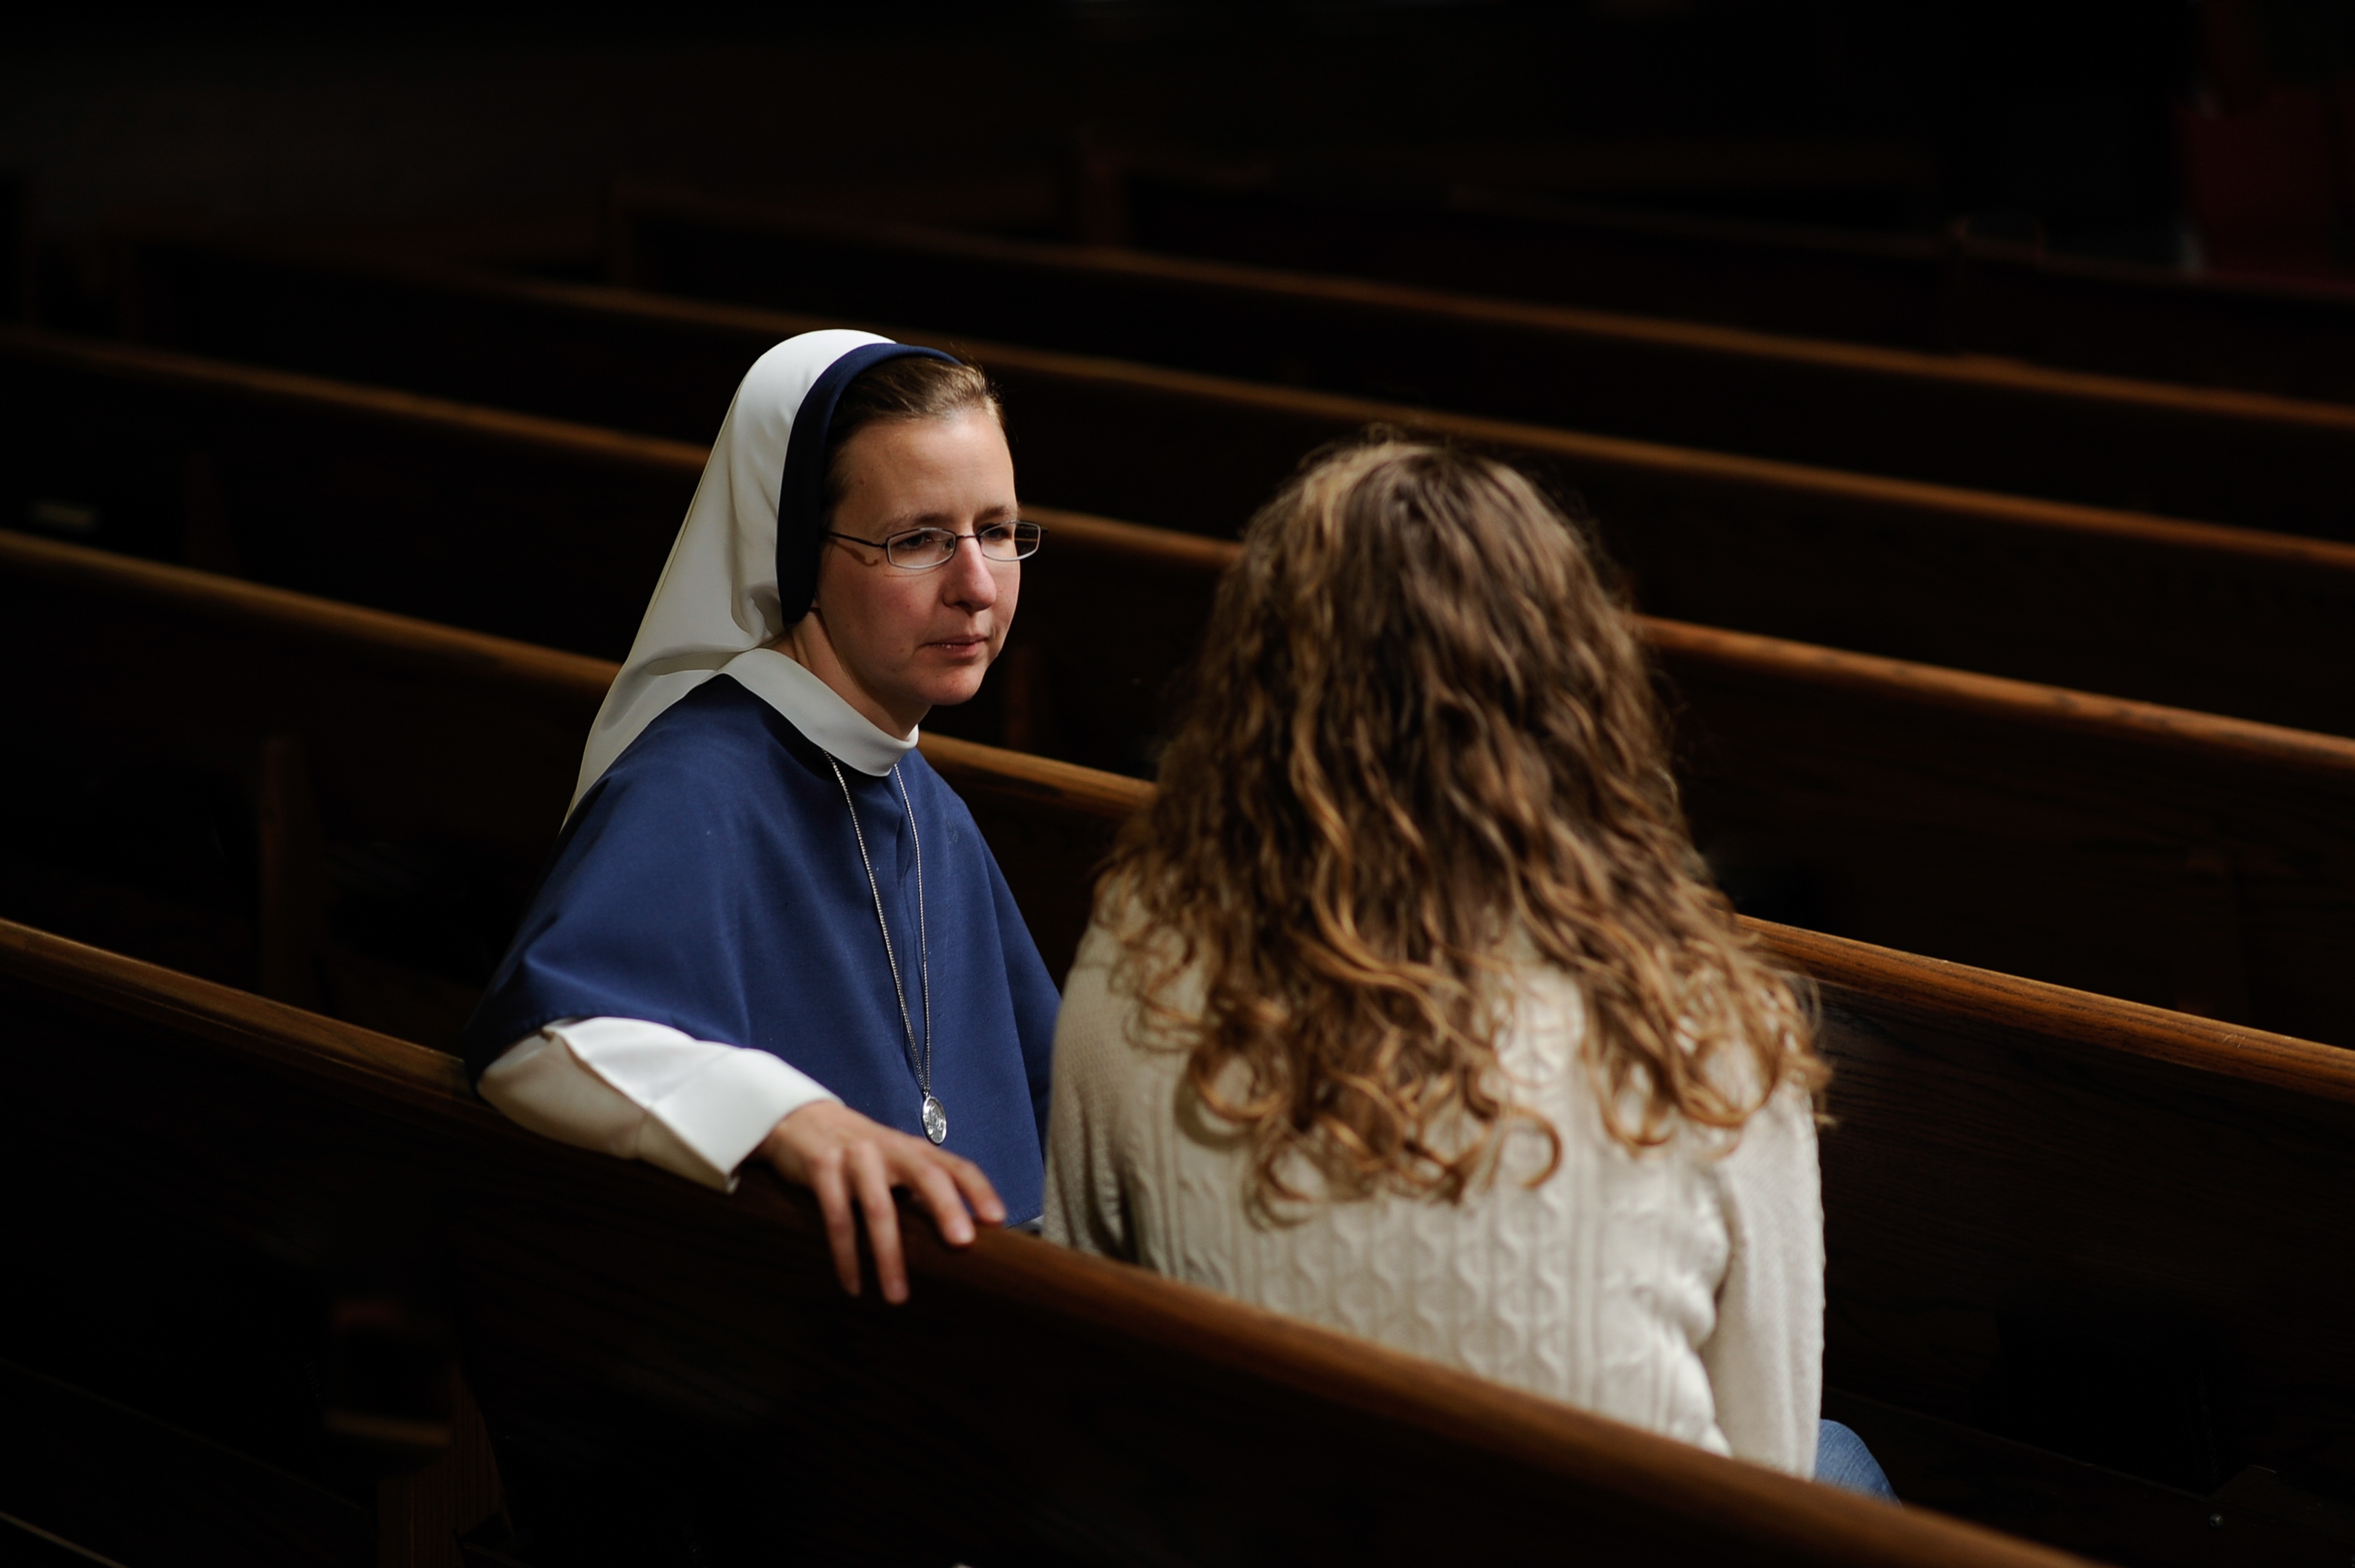
hand, person, church, musician, pew, nun, relationship, musical theatre